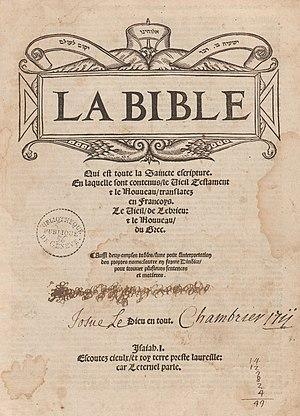
La Bible Qui est toute la Saincte escripture, Neuchâtel 1535